Herman Munster

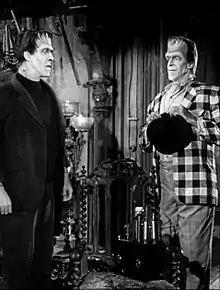
Herman Munster and brother Charlie (both played by Fred Gwynne)

In the context of the series, Herman was created in 1815 at the University of Heidelberg by Dr. Victor Frankenstein. He has a twin brother, Charlie. Leaving (Germany) for Great Britain at a young age, Herman was adopted by the Munsters of Munster Hall, a noble family living in the fictitious Shroudshire, England.